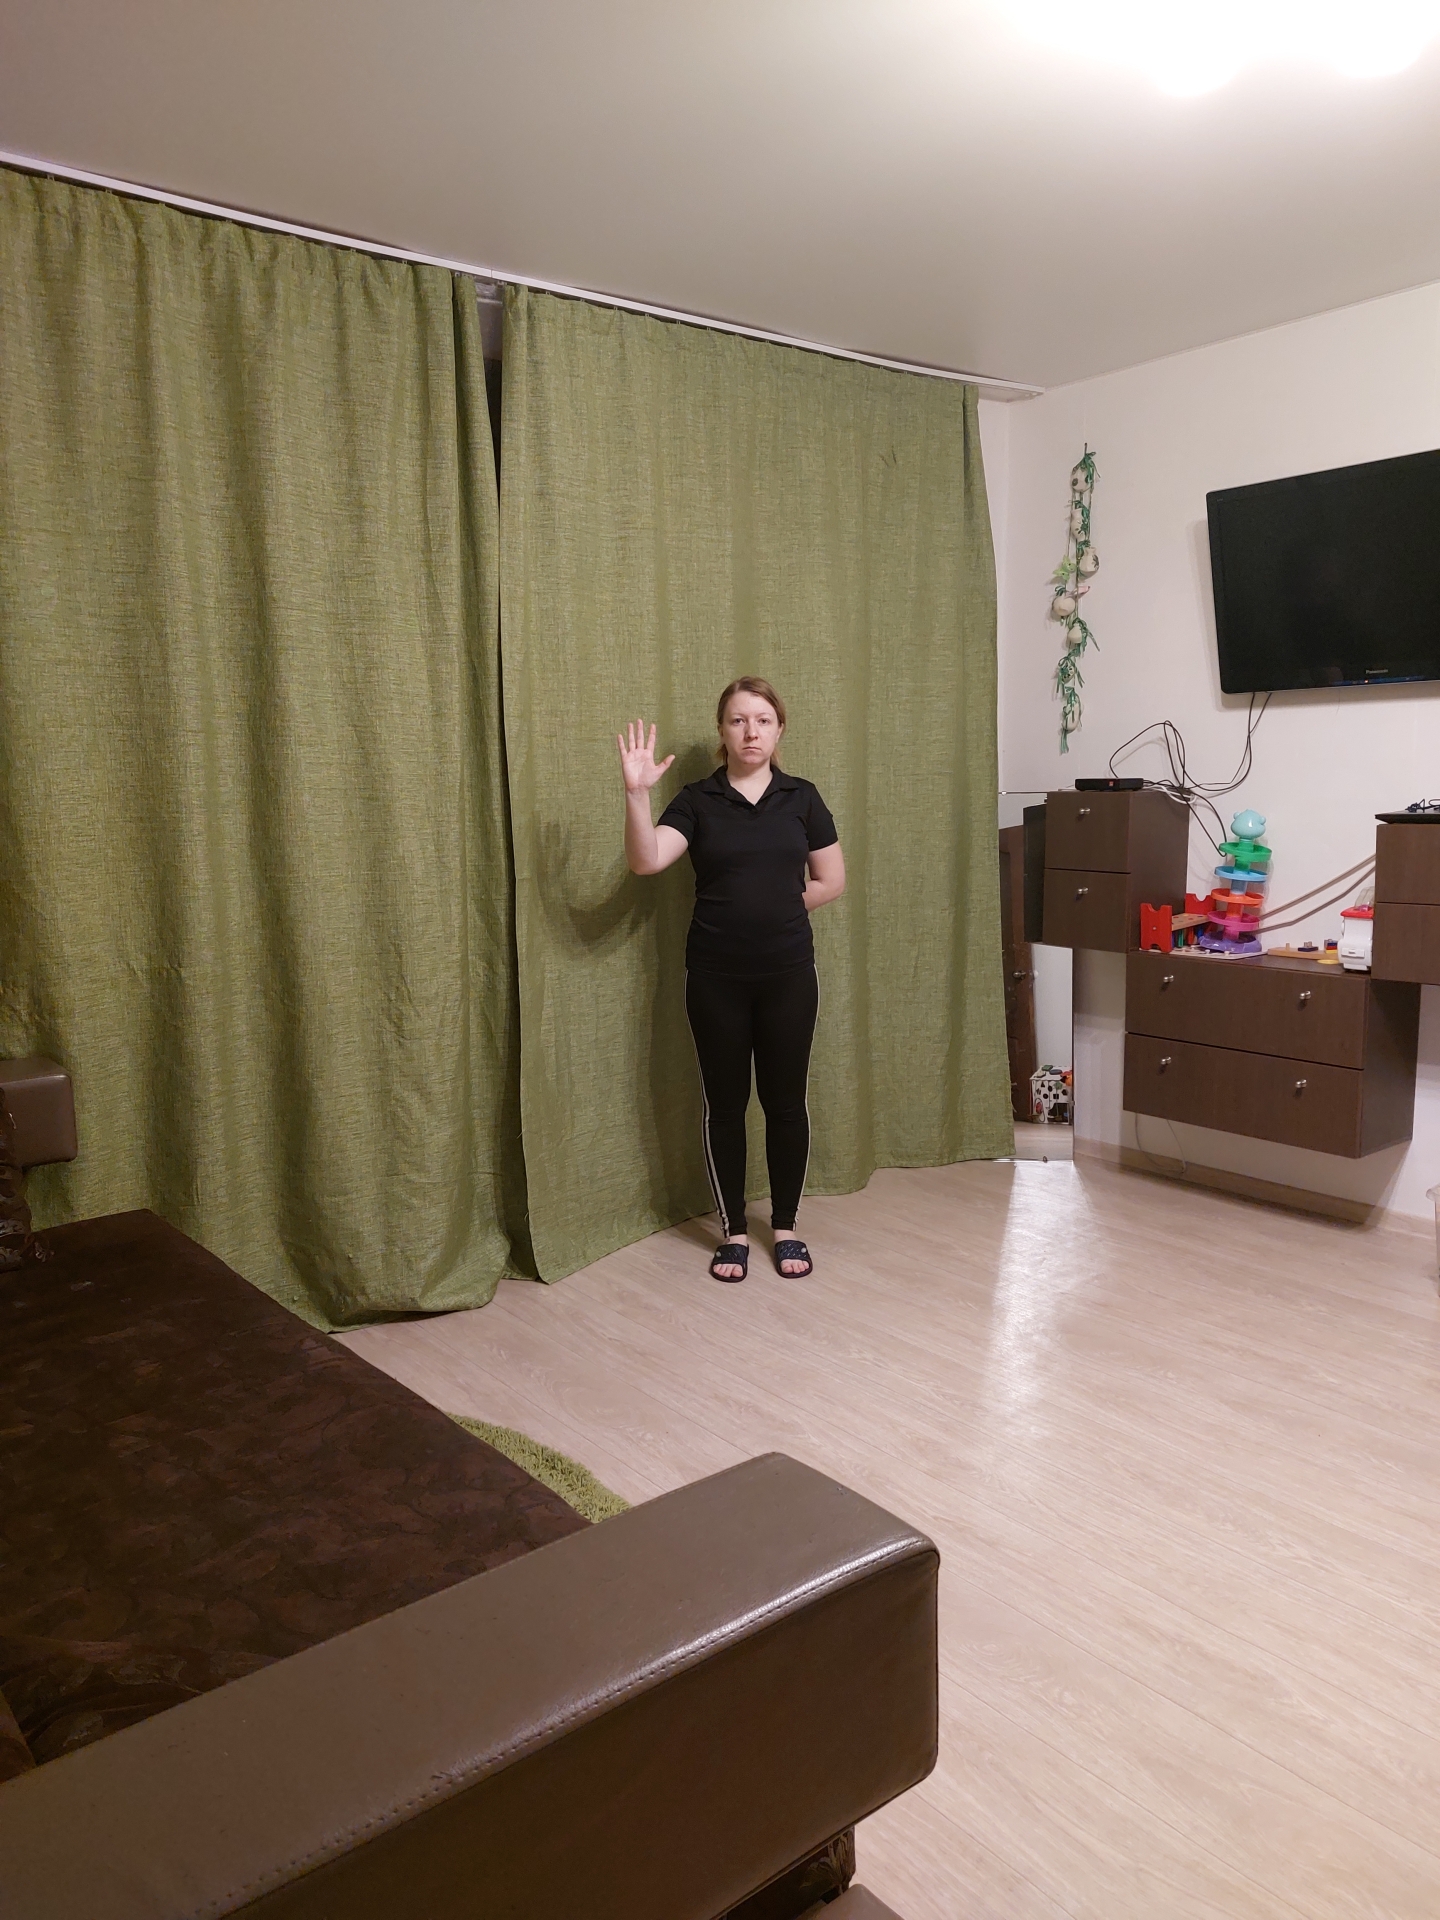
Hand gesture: palm